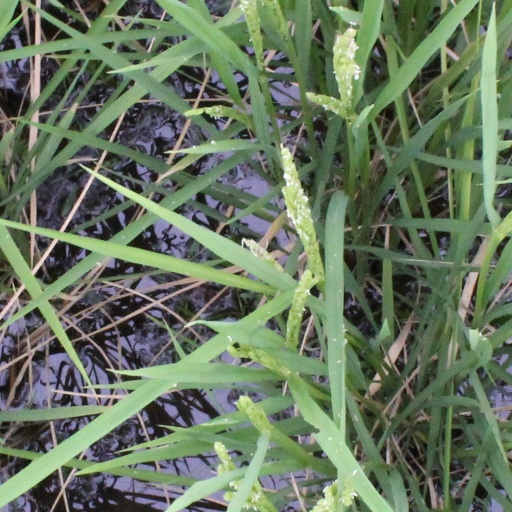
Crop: rice